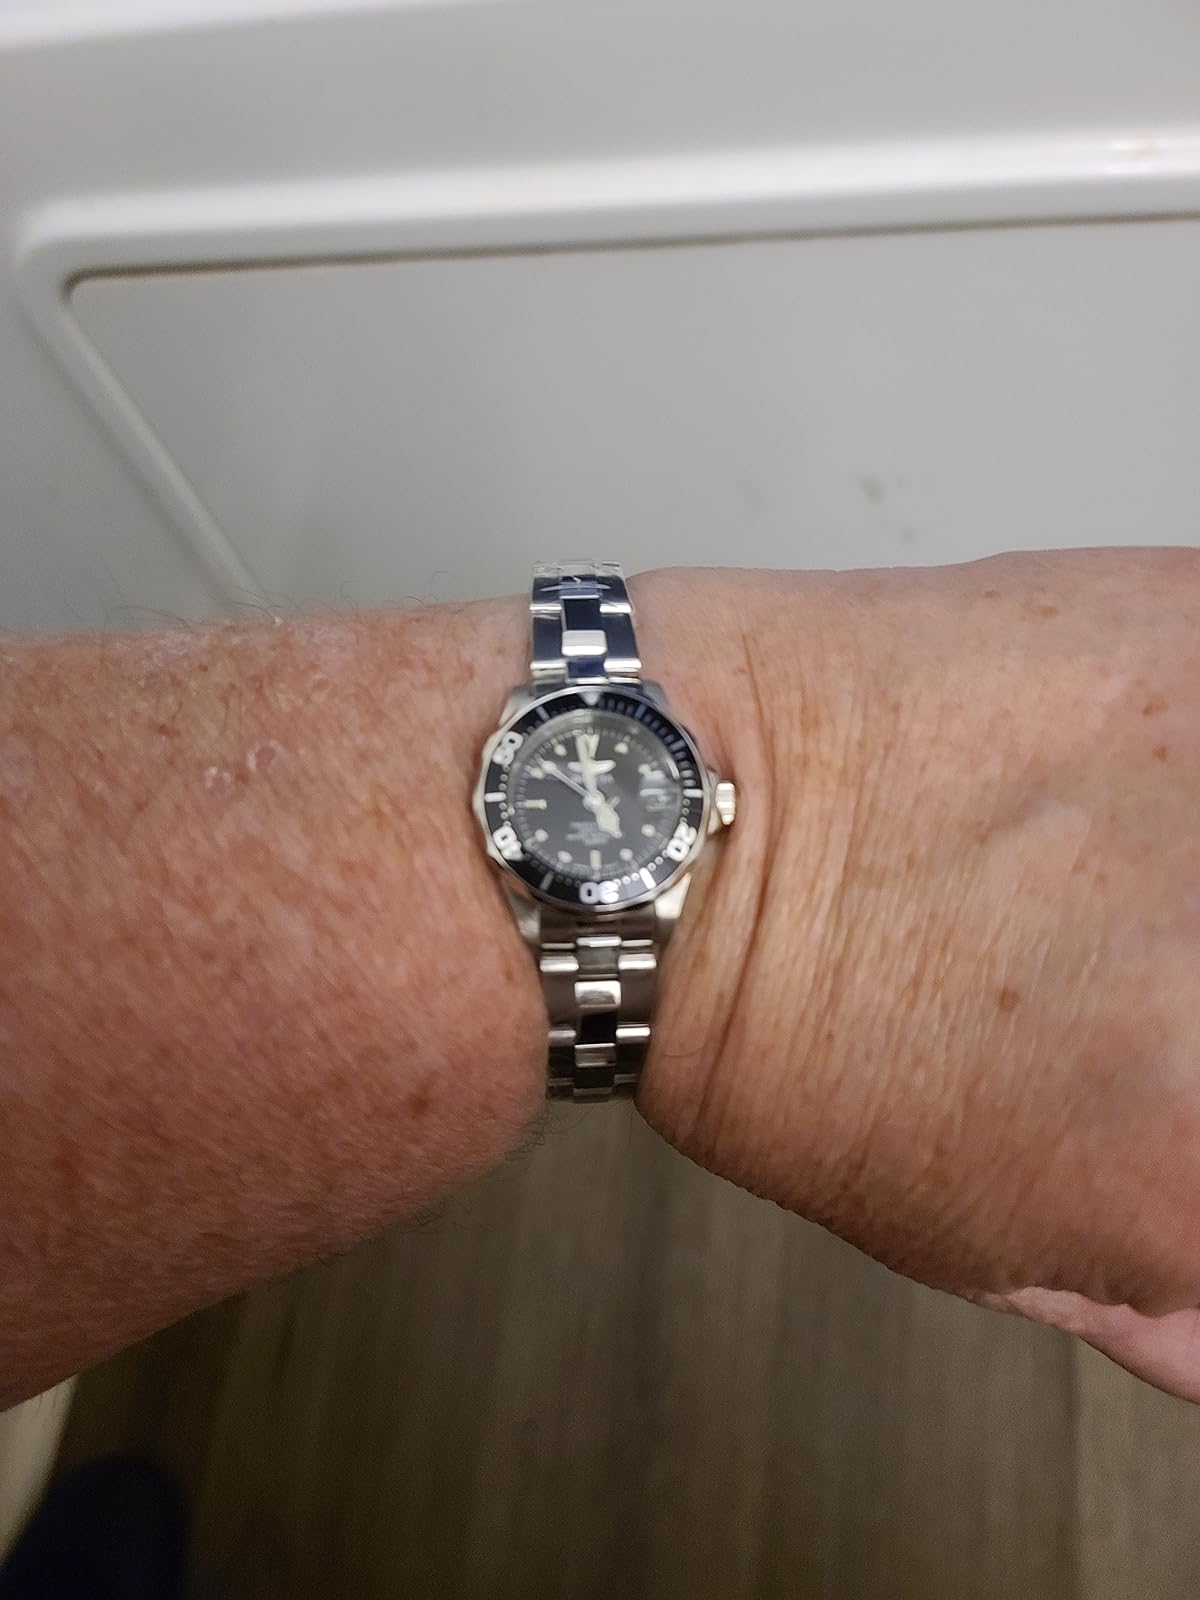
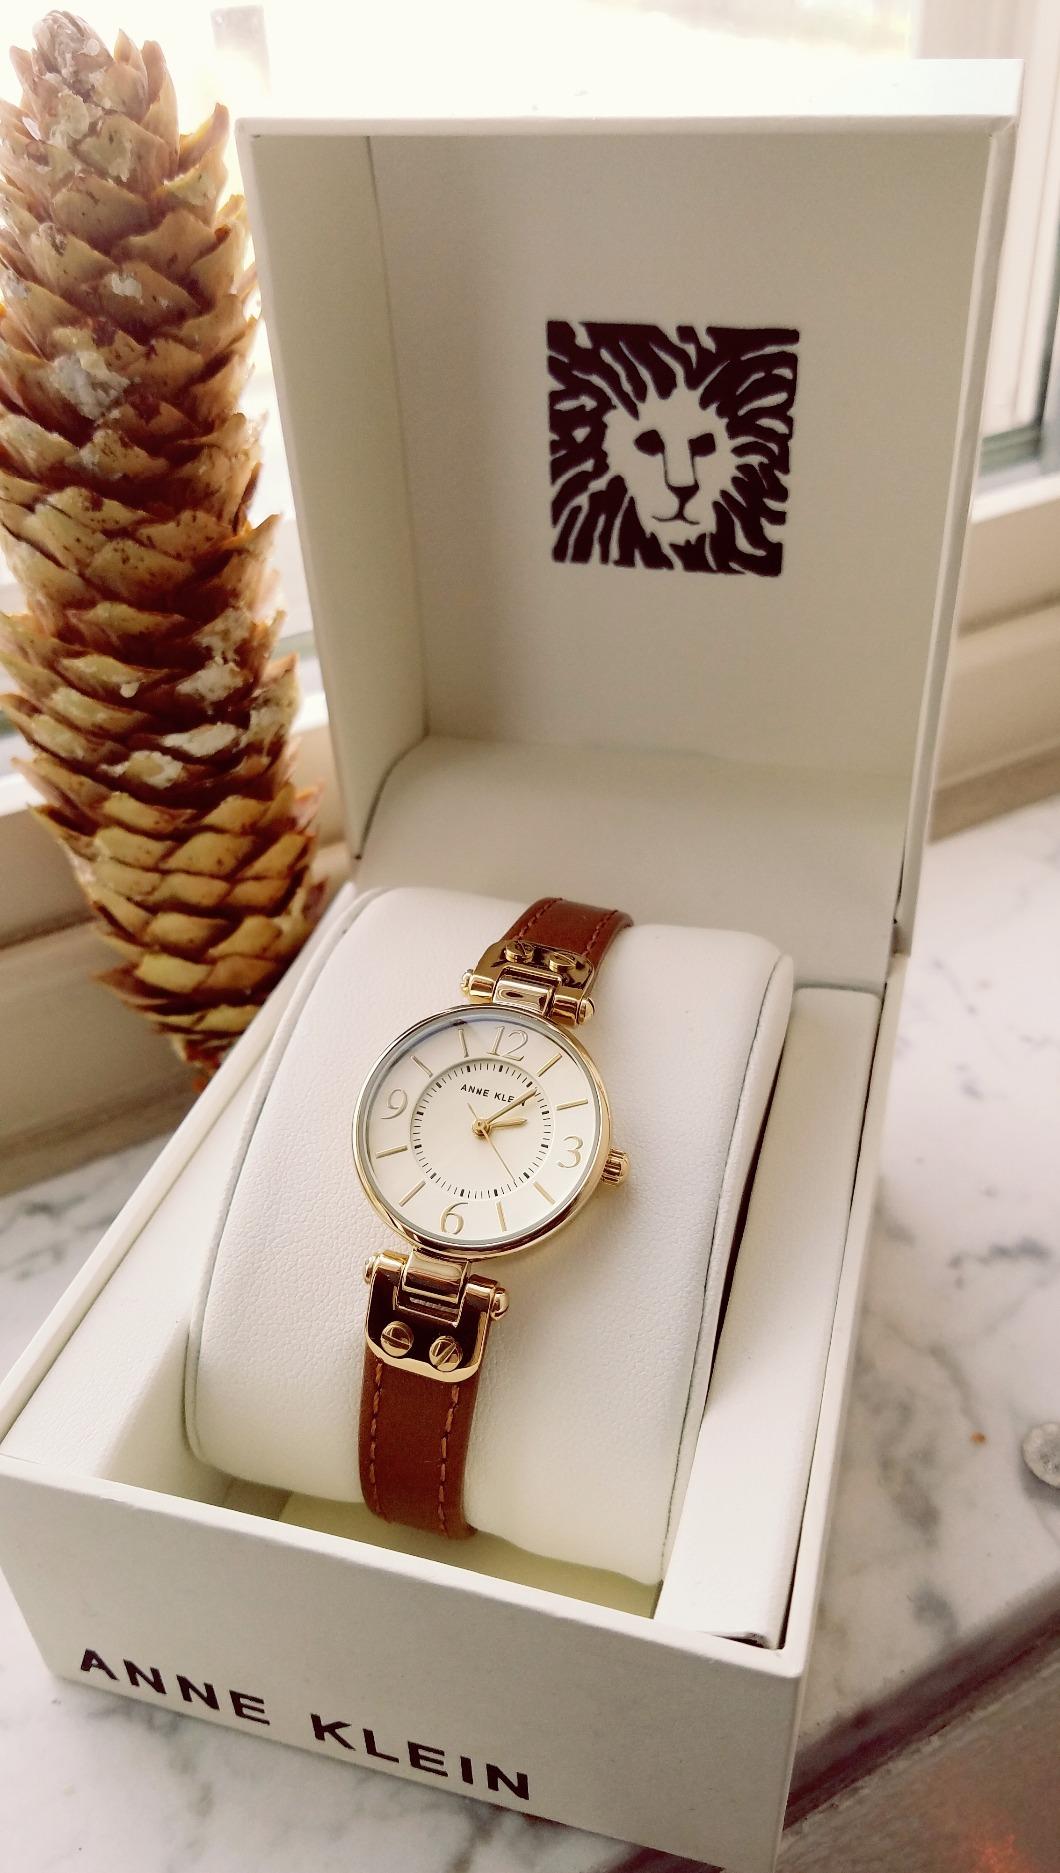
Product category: accessories_watch
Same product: no